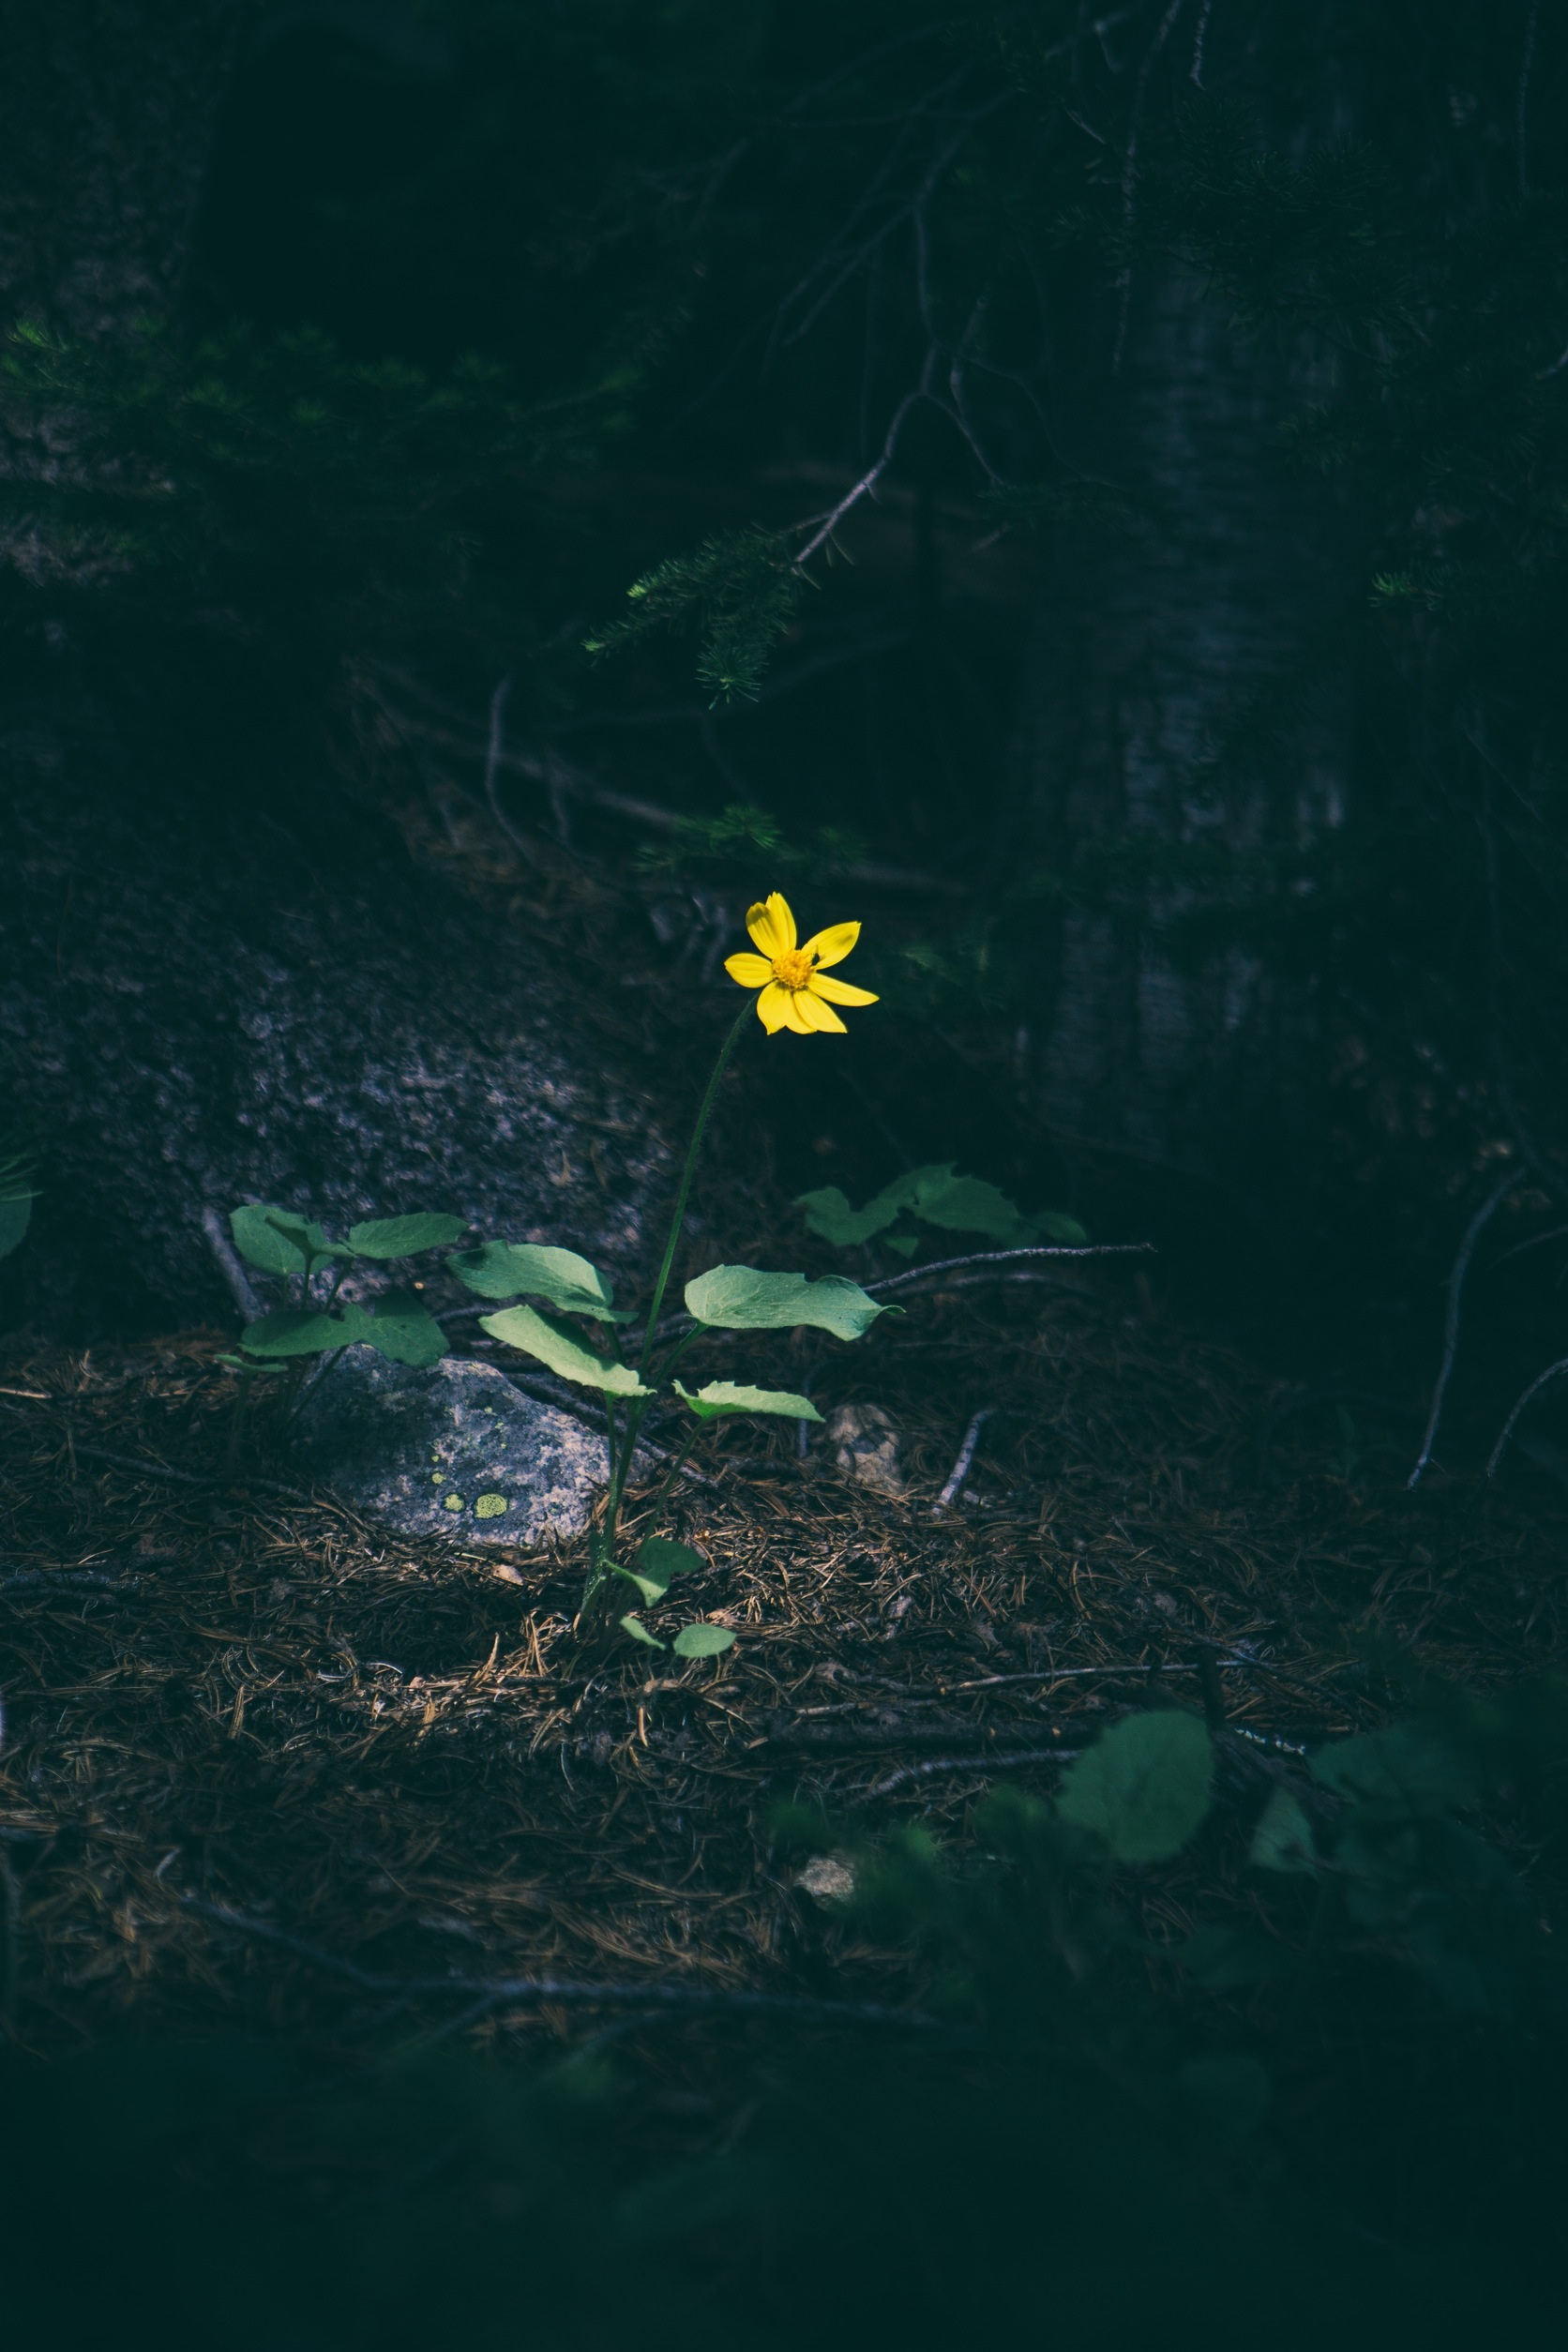
nature, forest, light, plant, sunlight, leaf, flower, green, reflection, darkness, yellow, flora, woods, screenshot, computer wallpaper